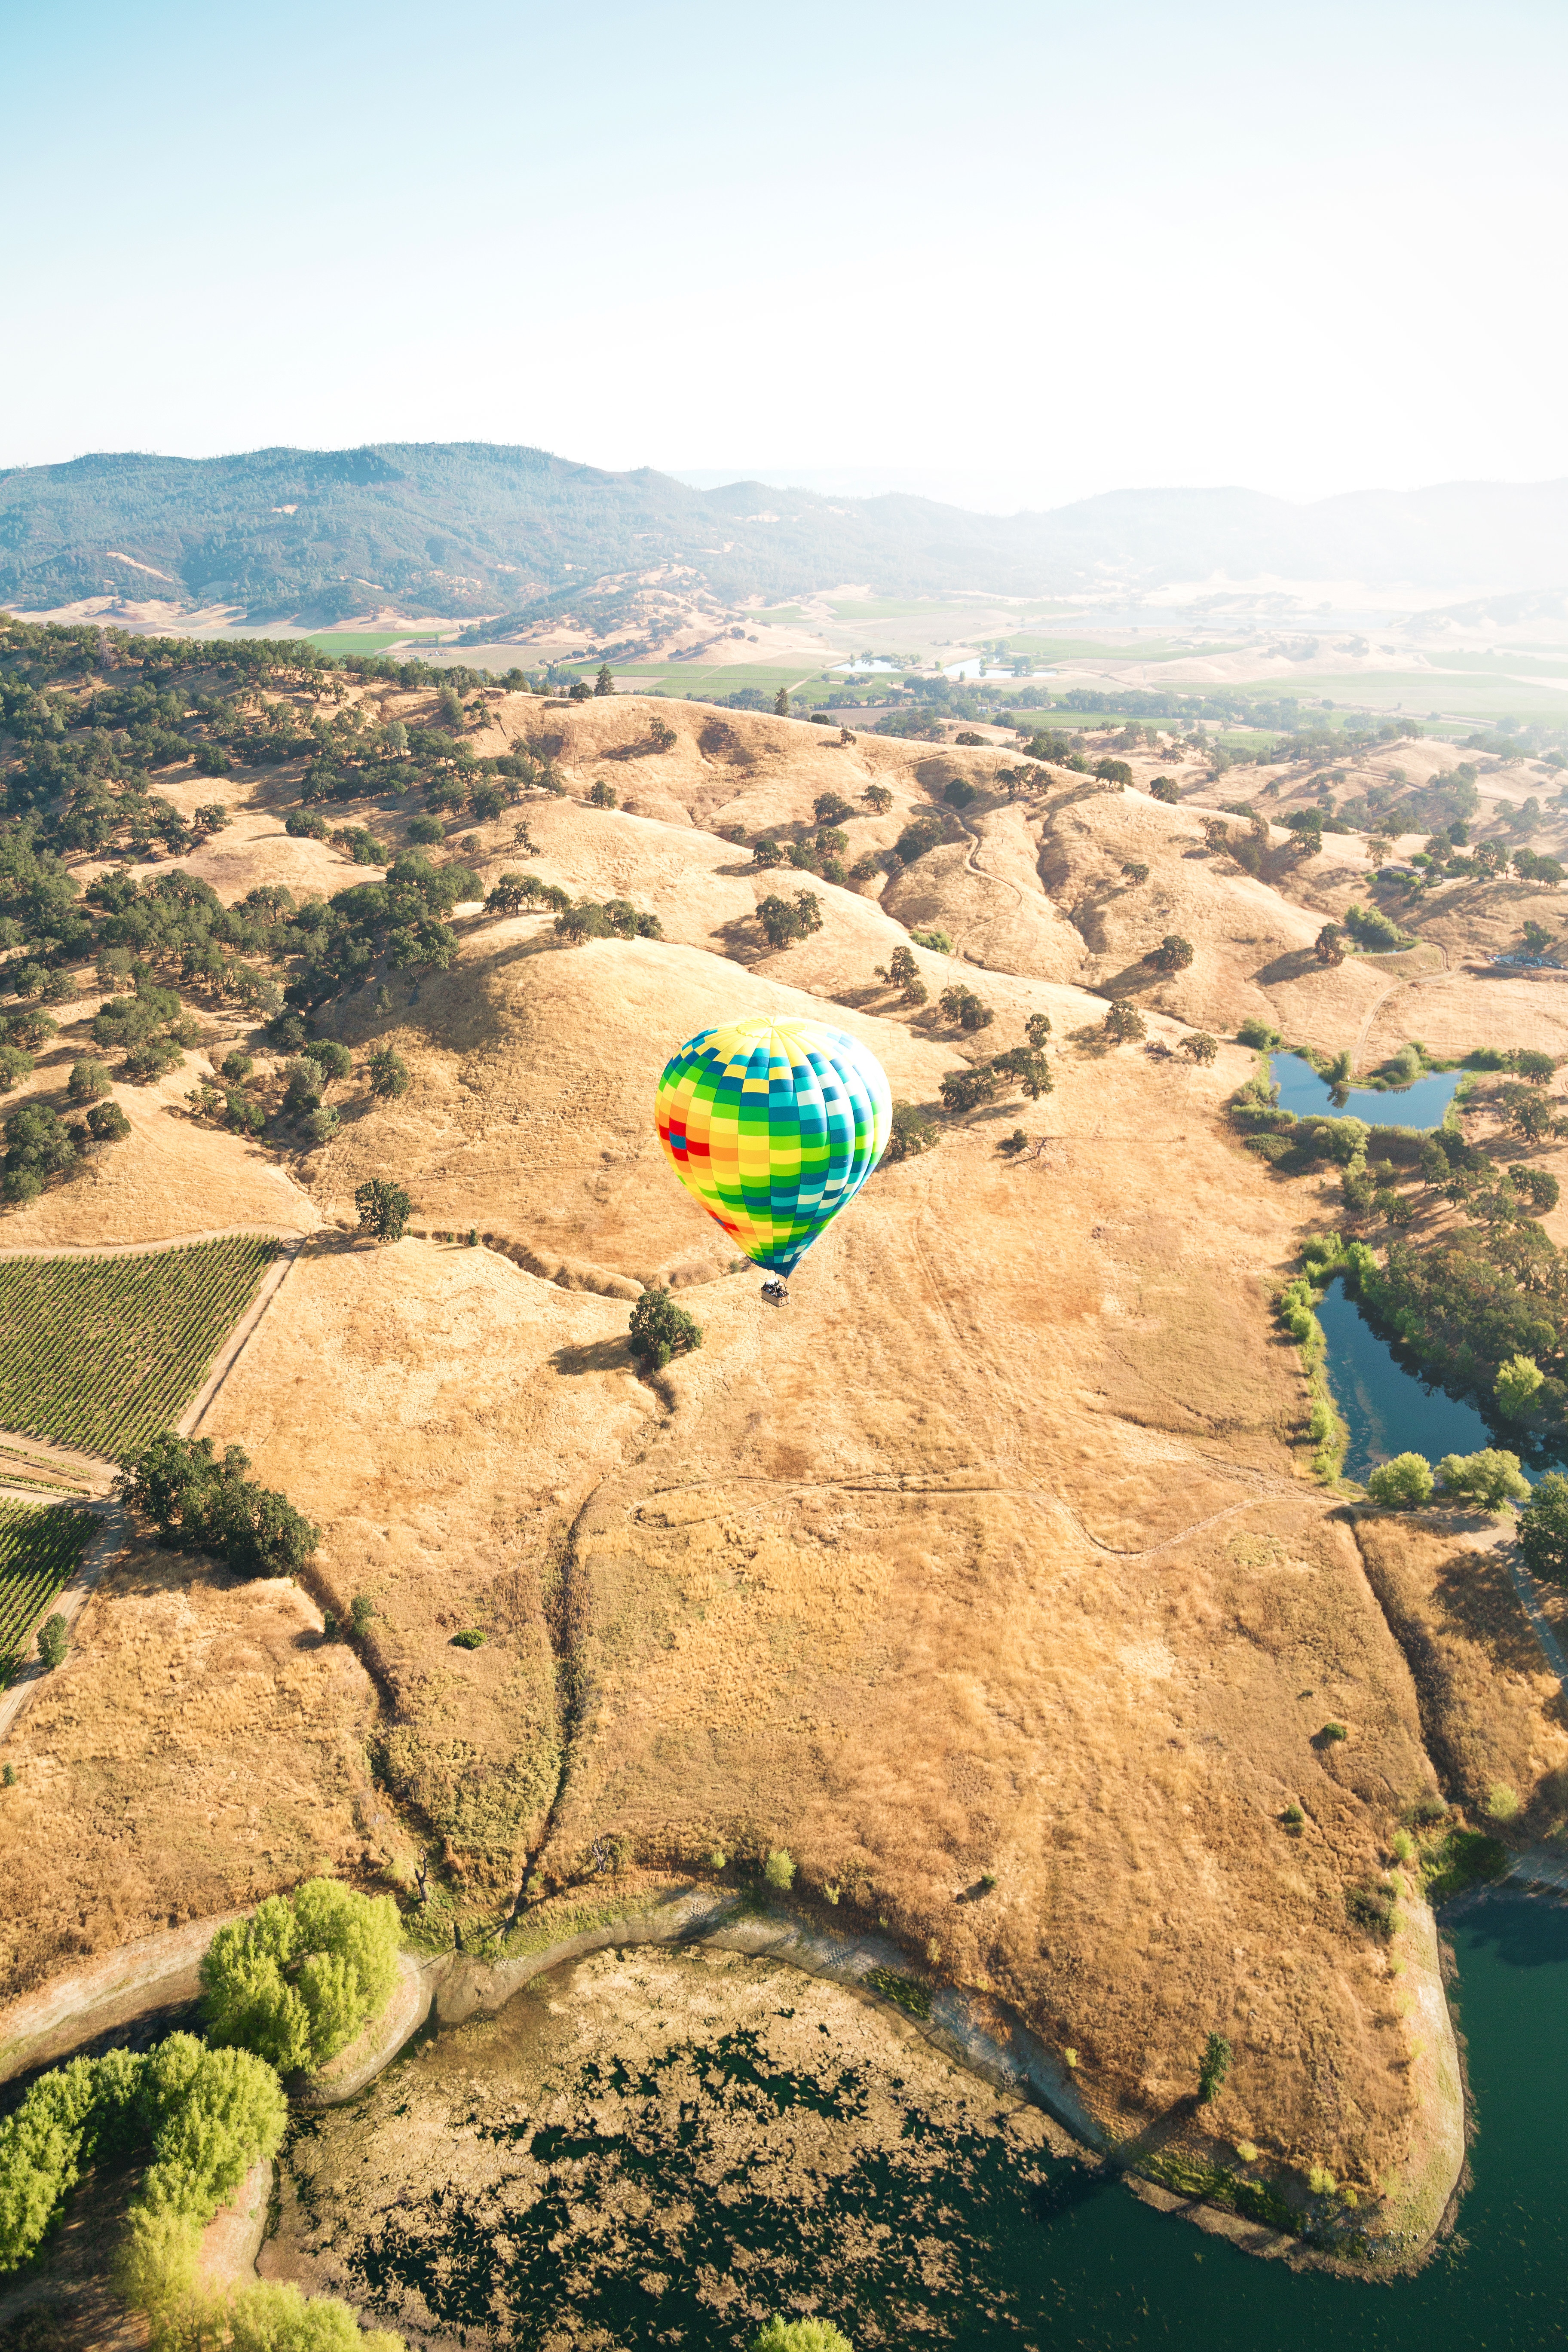
landscape, tree, mountain, sky, field, hill, hot air balloon, flight, soil, extreme sport, terrain, geology, plateau, ecosystem, wadi, landform, aerial photography, mountainous landforms